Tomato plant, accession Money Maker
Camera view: horizontal (90 deg, fisheye); turntable rotation: 150 degrees
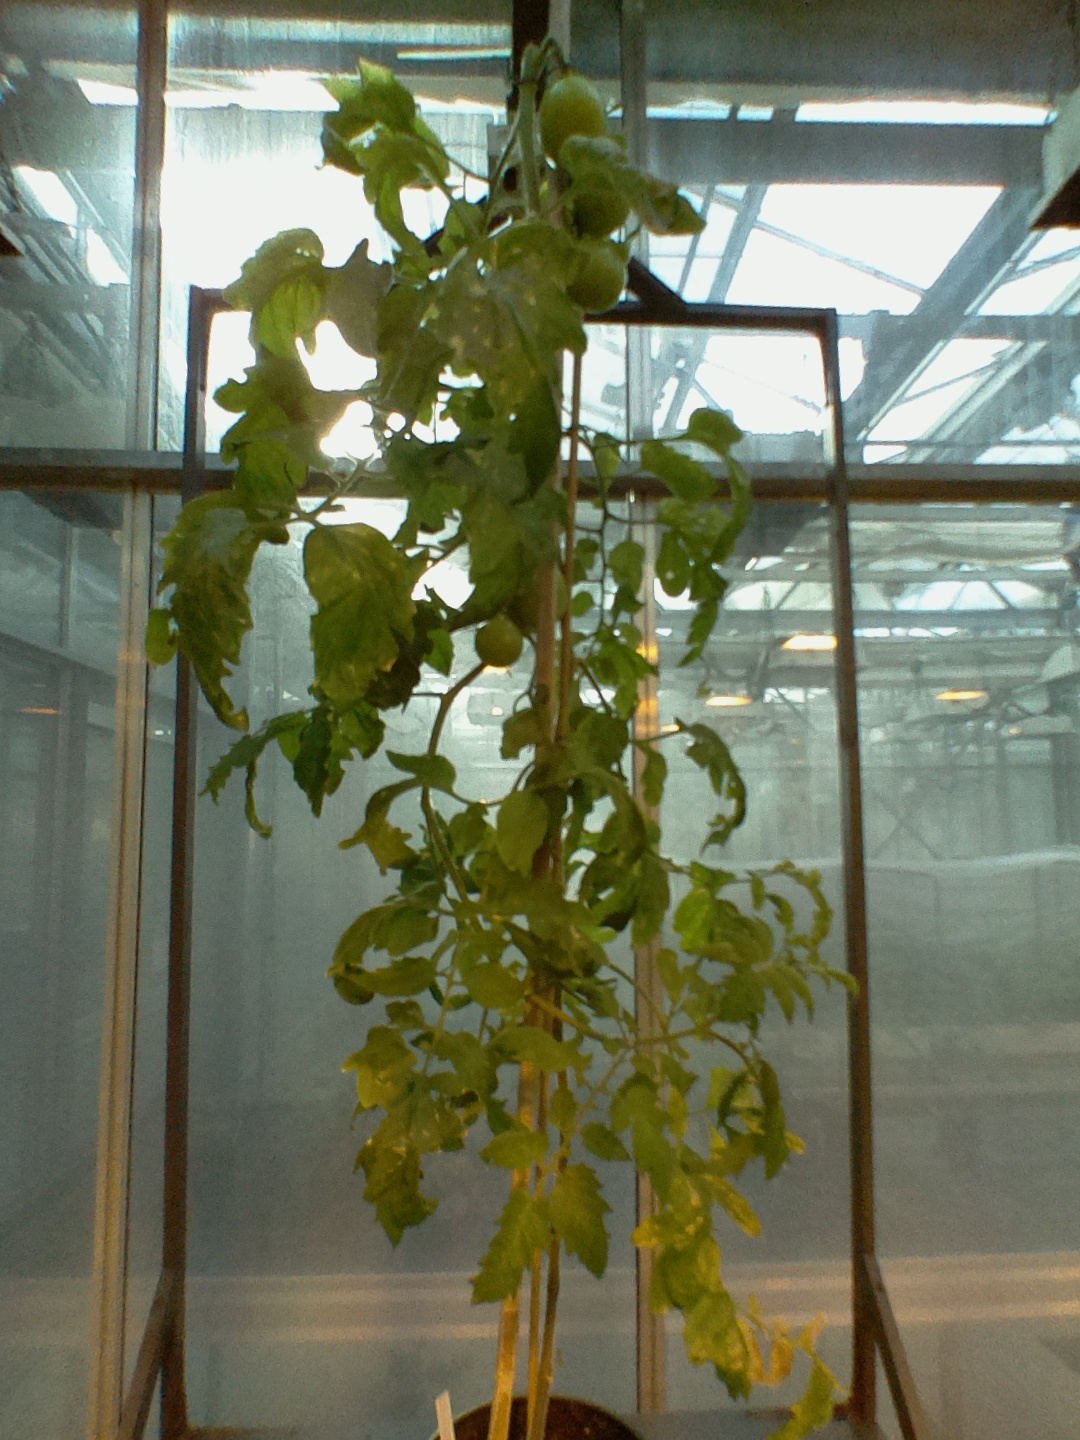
BBCH growth stage 77: 70%-80% of final fruit size